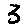
Label: 3